Joseph Raffael

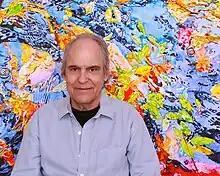
Joseph Raffael - 2013

Joseph Raffael (born February 22, 1933 – July 12, 2021) was an American contemporary realist painter known for his large-scale watercolors.